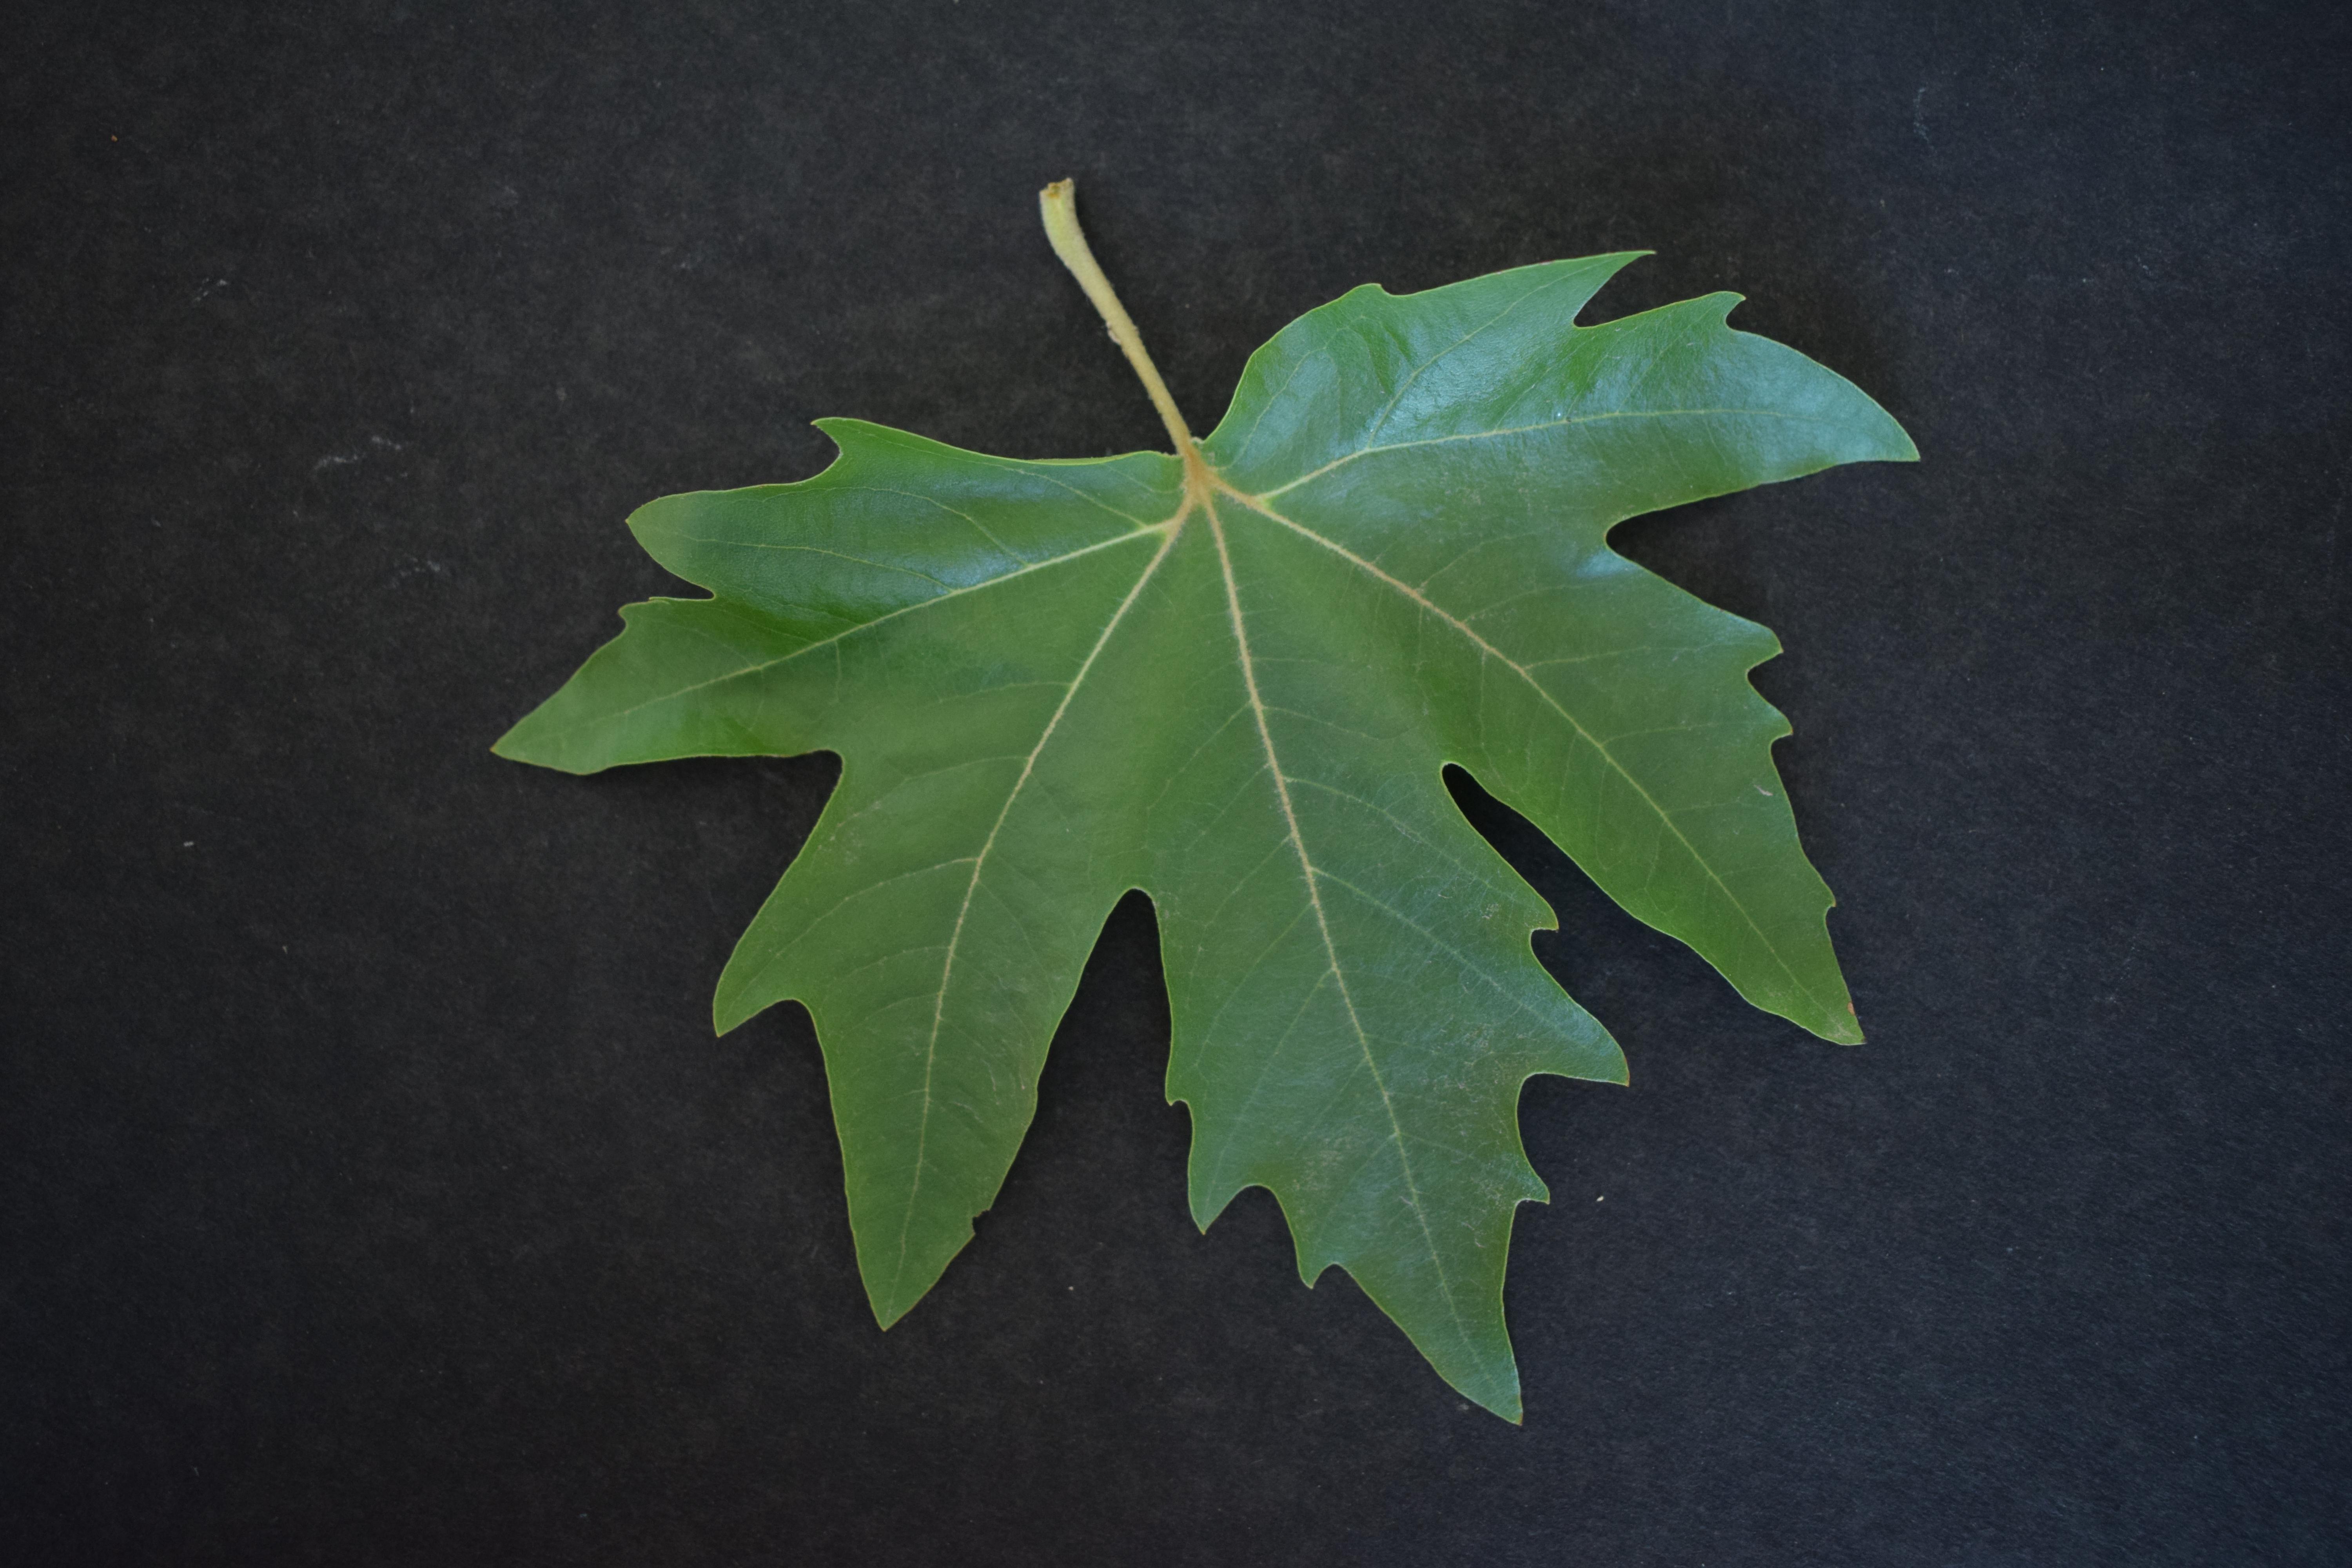
Plant species: Chinar